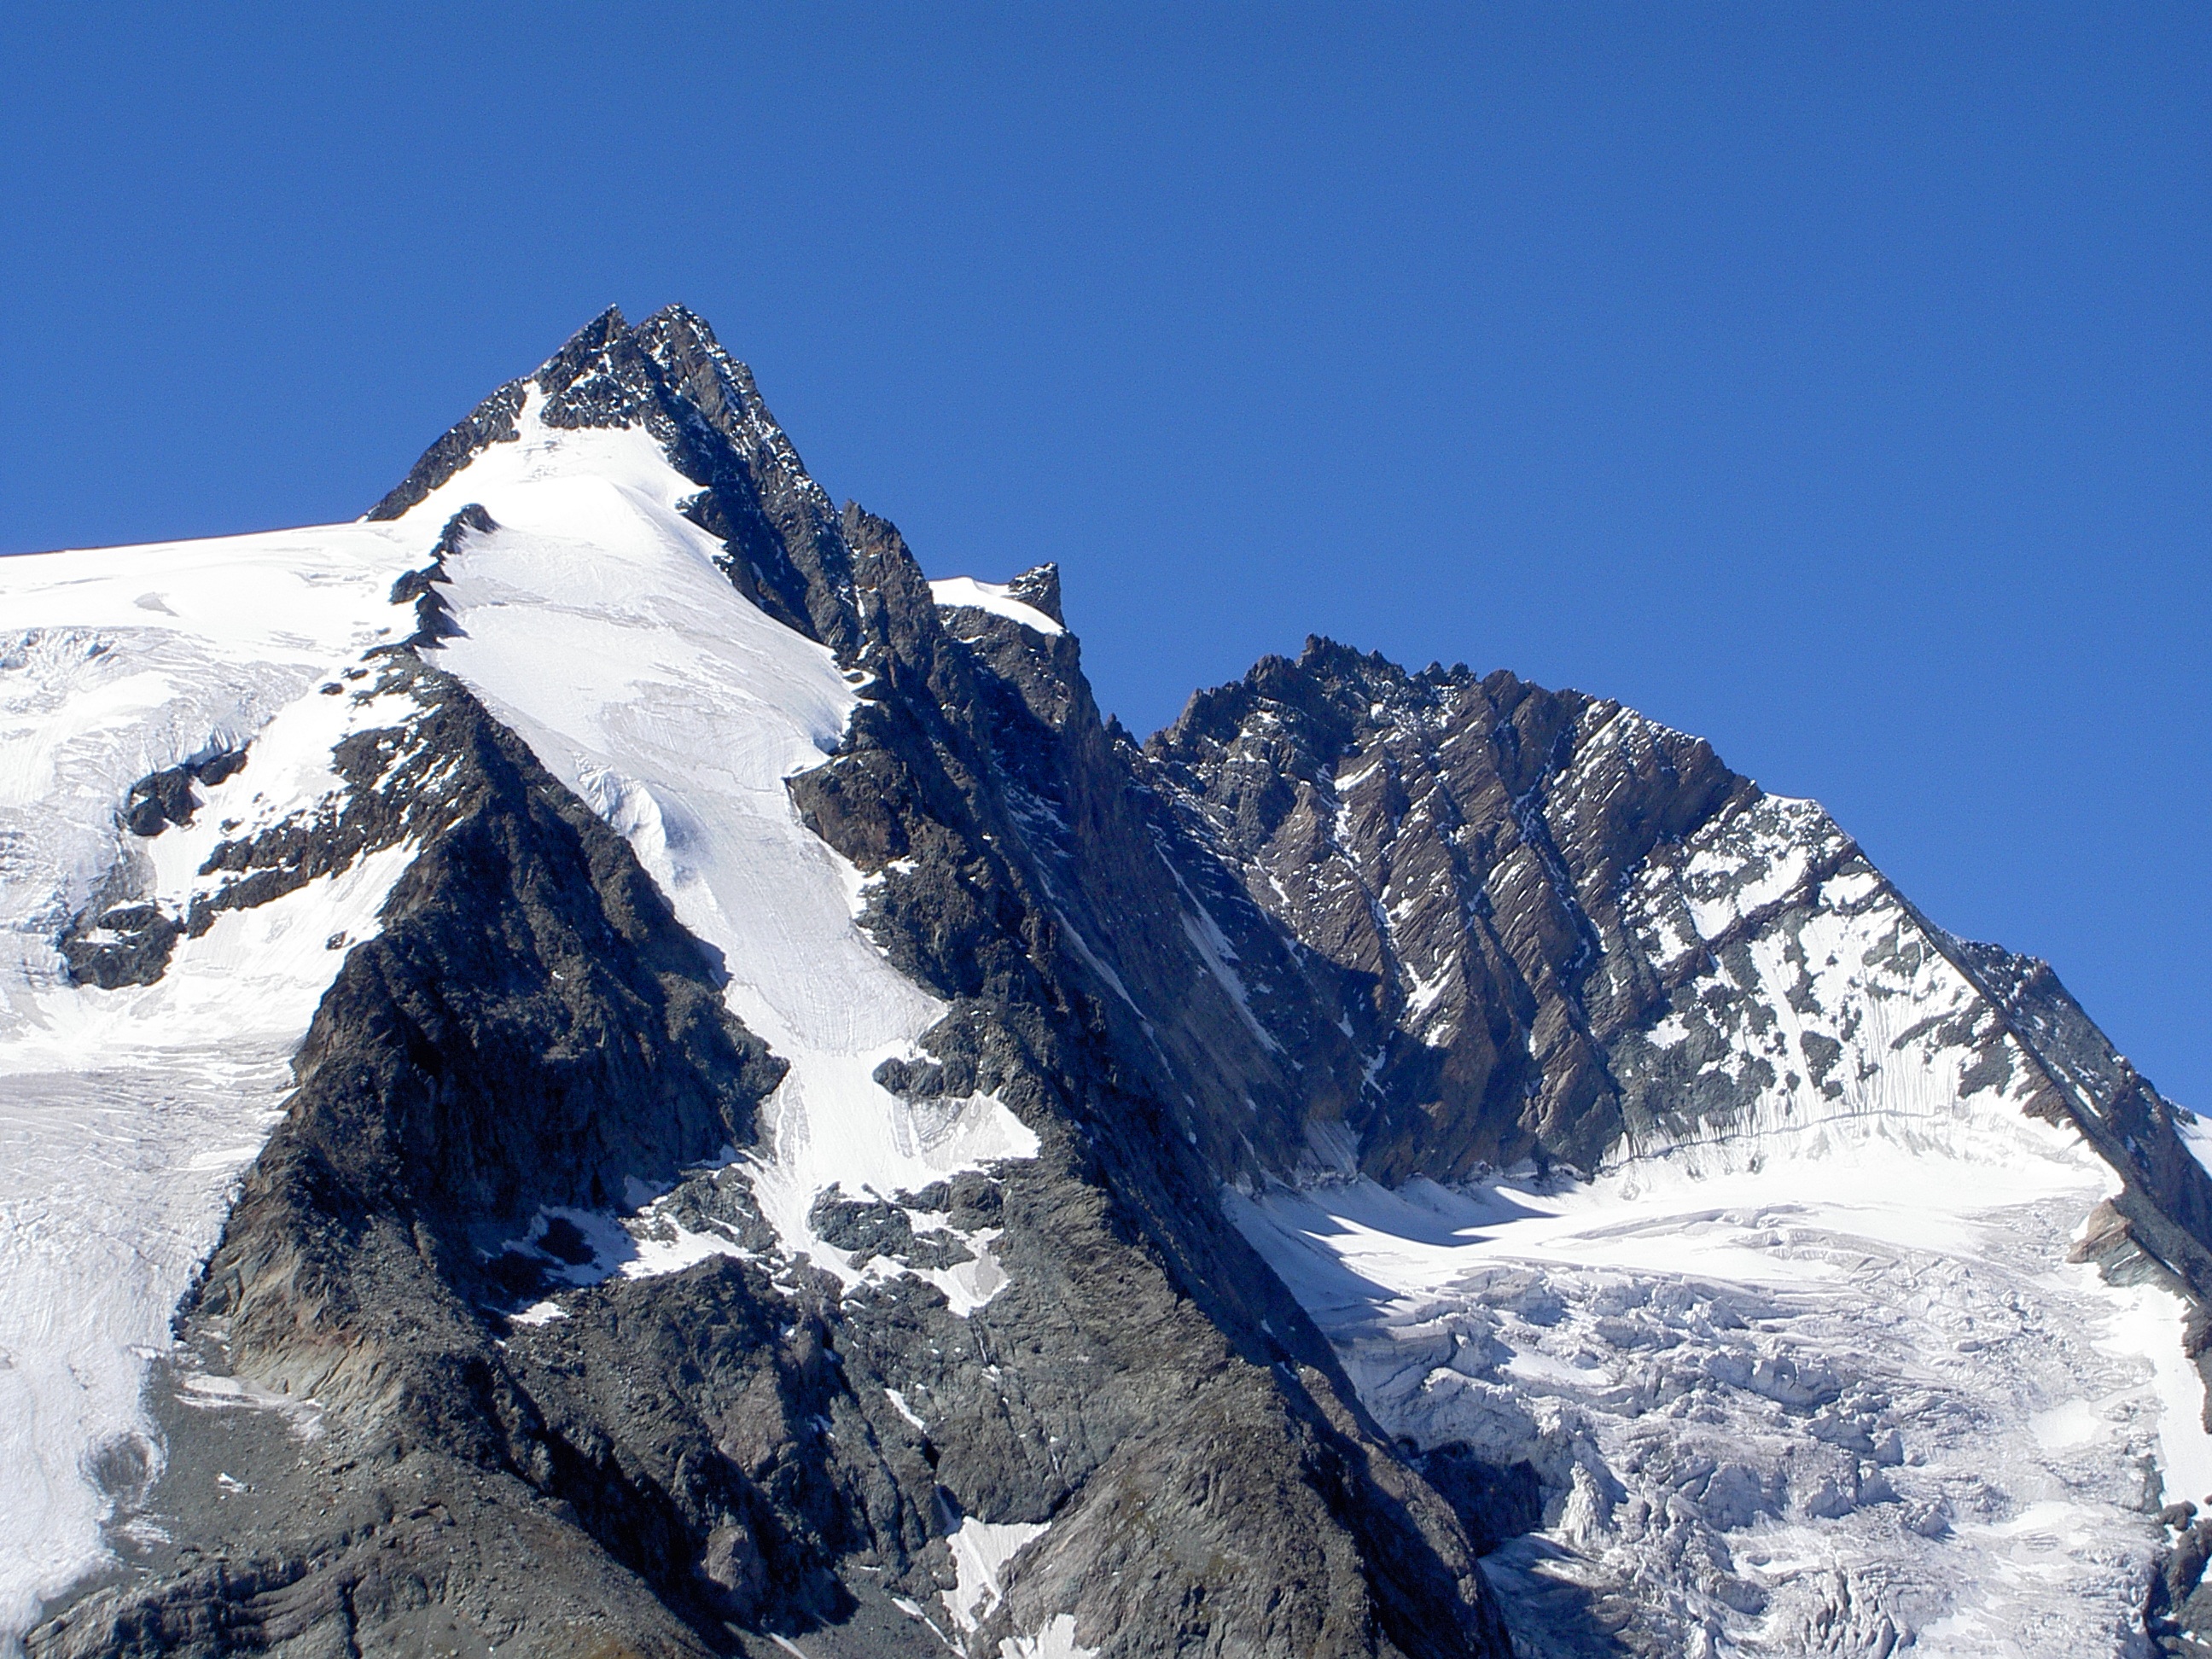
mountain, snow, winter, adventure, mountain range, ice, weather, extreme sport, season, ridge, summit, mountaineering, winter sport, massif, sports, alps, cirque, top, piste, grossglockner, carinthia, landform, ski touring, mountain pass, ski mountaineering, geographical feature, mountainous landforms, geological phenomenon, ar te, franzjosef height